Student Senate for the California Community Colleges

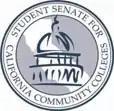
SSCCC Logo

Student Senate for California Community Colleges (SSCCC) is a California public-benefit nonprofit corporation. SSCCC came into existence on April 29, 2015 when a document titled "Articles of Incorporation of Student Senate for California Community Colleges" was filed in the office of the secretary of state of California. Prior to that filing, the Articles were signed by a community college student named Omar Paz Jr. Omar is the founder and "Incorporator" of SSCCC. In his capacity as Incorporator, Omar elected the initial directors of SSCCC.